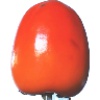
Label: kaki